Wuhan Metro

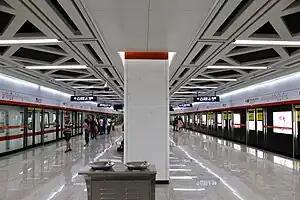
Hubei University station of Line 7

Line 7 is a rapid transit line in Wuhan. The line runs from Huangpi Square in Huangpi District to Qinglongshan Ditiexiaozhen in Jiangxia District. It serves residential & business areas such as Nanhu, Wuhan CBD and Wuhan Financial street. Line 7 reserves Wuhan Metro's highest capacity rolling stock to date featuring 8 Type-A car train sets accommodating 2480 people, compared to the standard 6 cars found on other lines. It is also the fastest urban line in the system, with trains capable of reaching the speed of 100 km/h (62 mph) compared to 80 km/h (50 mph) on other lines. Line 7's color is orange.